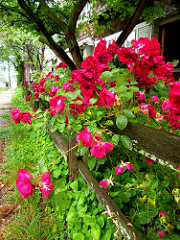
Flower: rose